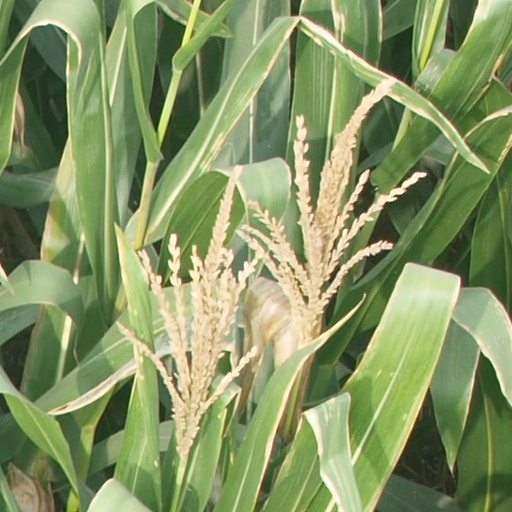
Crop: maize; corn